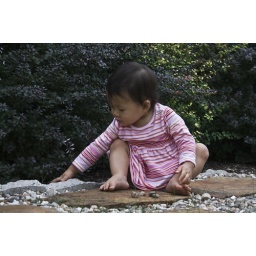
Reagan in pink striped dress in front yard - 18